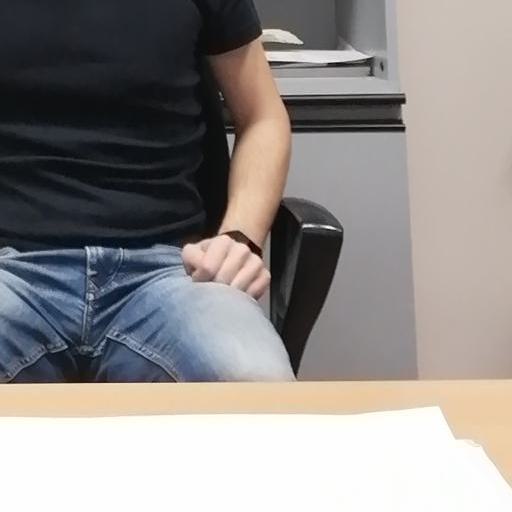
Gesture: no_gesture